Iberdrola

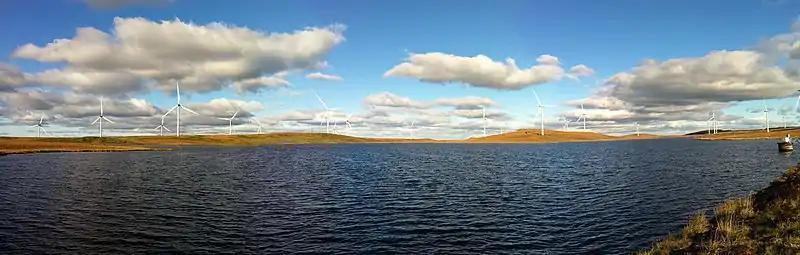
Whitelee wind farm Glasgow.

With initial installed capacity of 322 MW, it is currently being enlarged to 539 MW. The complex is situated south of Glasgow and covers an area of 55 square kilometres, the same as that occupied by Glasgow itself.